Ogden, Utah minor league baseball history

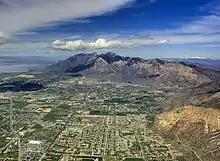
(2008) Ogden, Utah

Ogden remained without a team until the Ogden Reds began play as founding members of the Pioneer League in 1939. The Ogden Reds disbanded in 1955, and a few more minor-league teams came and went from the city, mostly playing in the Pioneer League. As of 2025, Ogden has a team in the Pioneer League: the Ogden Raptors.